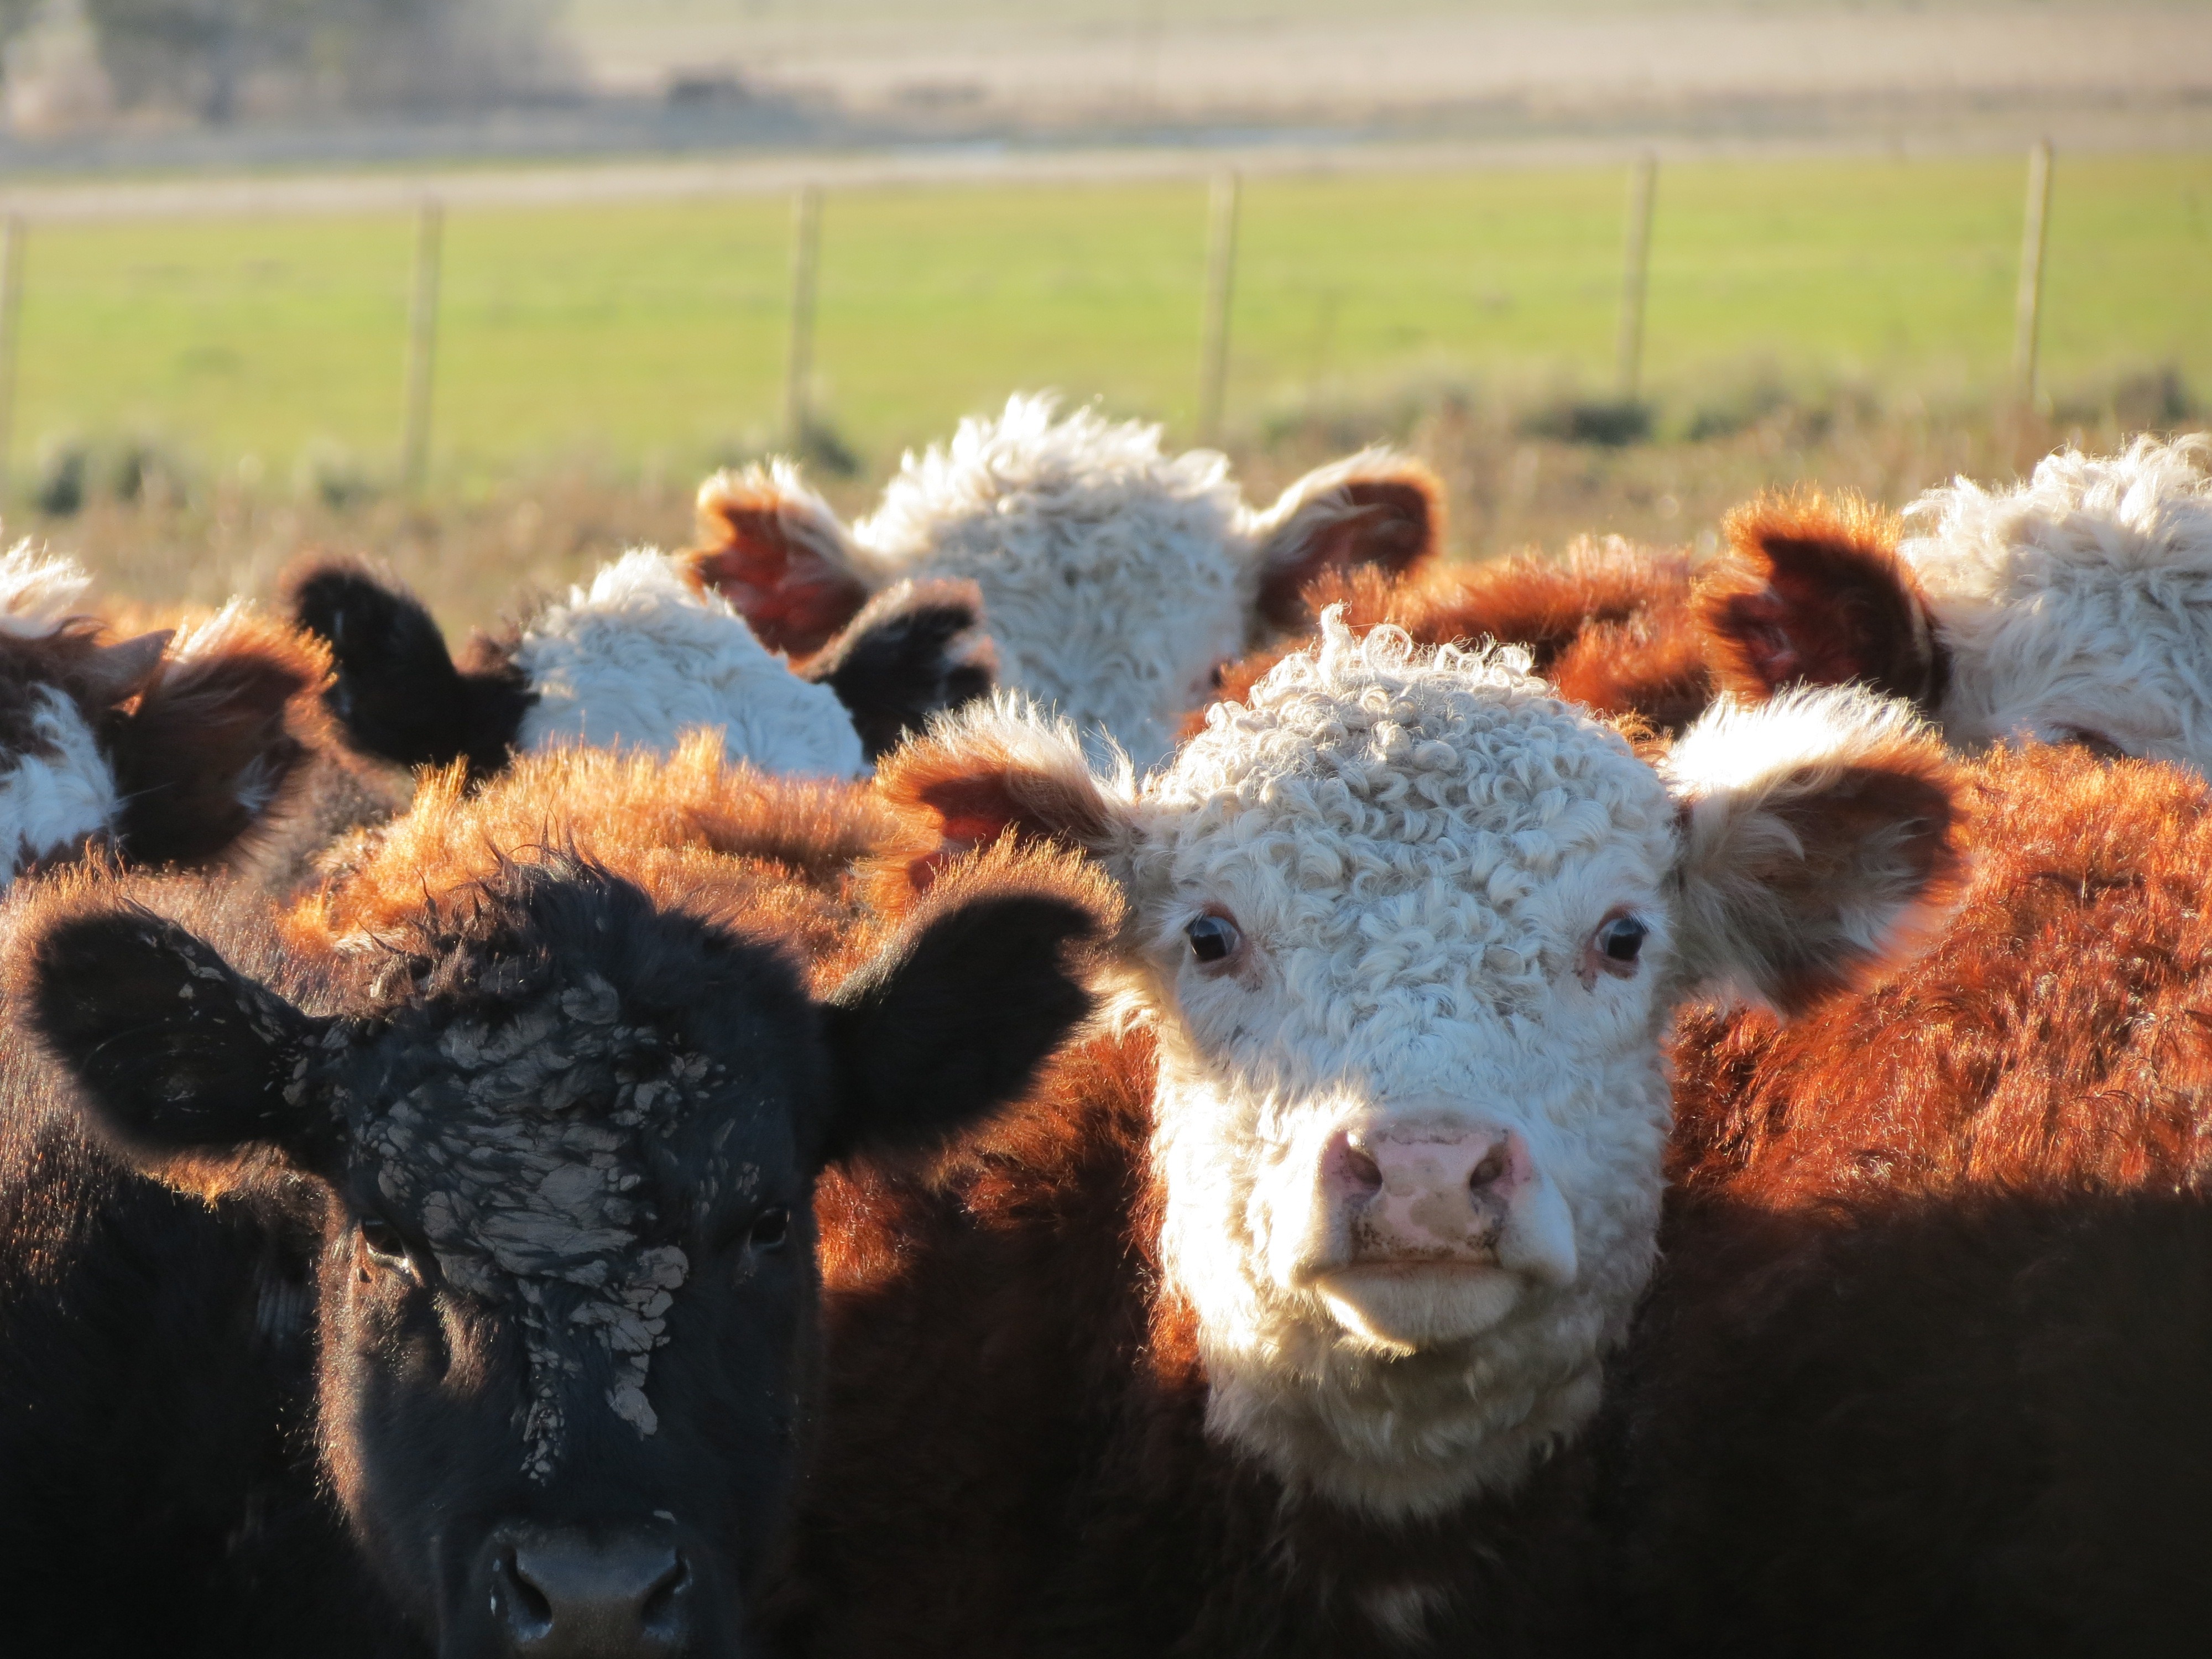
nature, field, farm, wildlife, pasture, grazing, sheep, mammal, fauna, calf, animals, calves, dairy cow, cattle like mammal, cow goat family